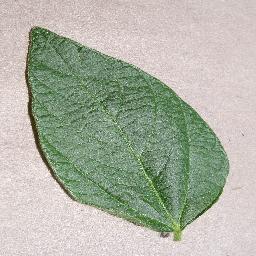
Label: Soybean___healthy